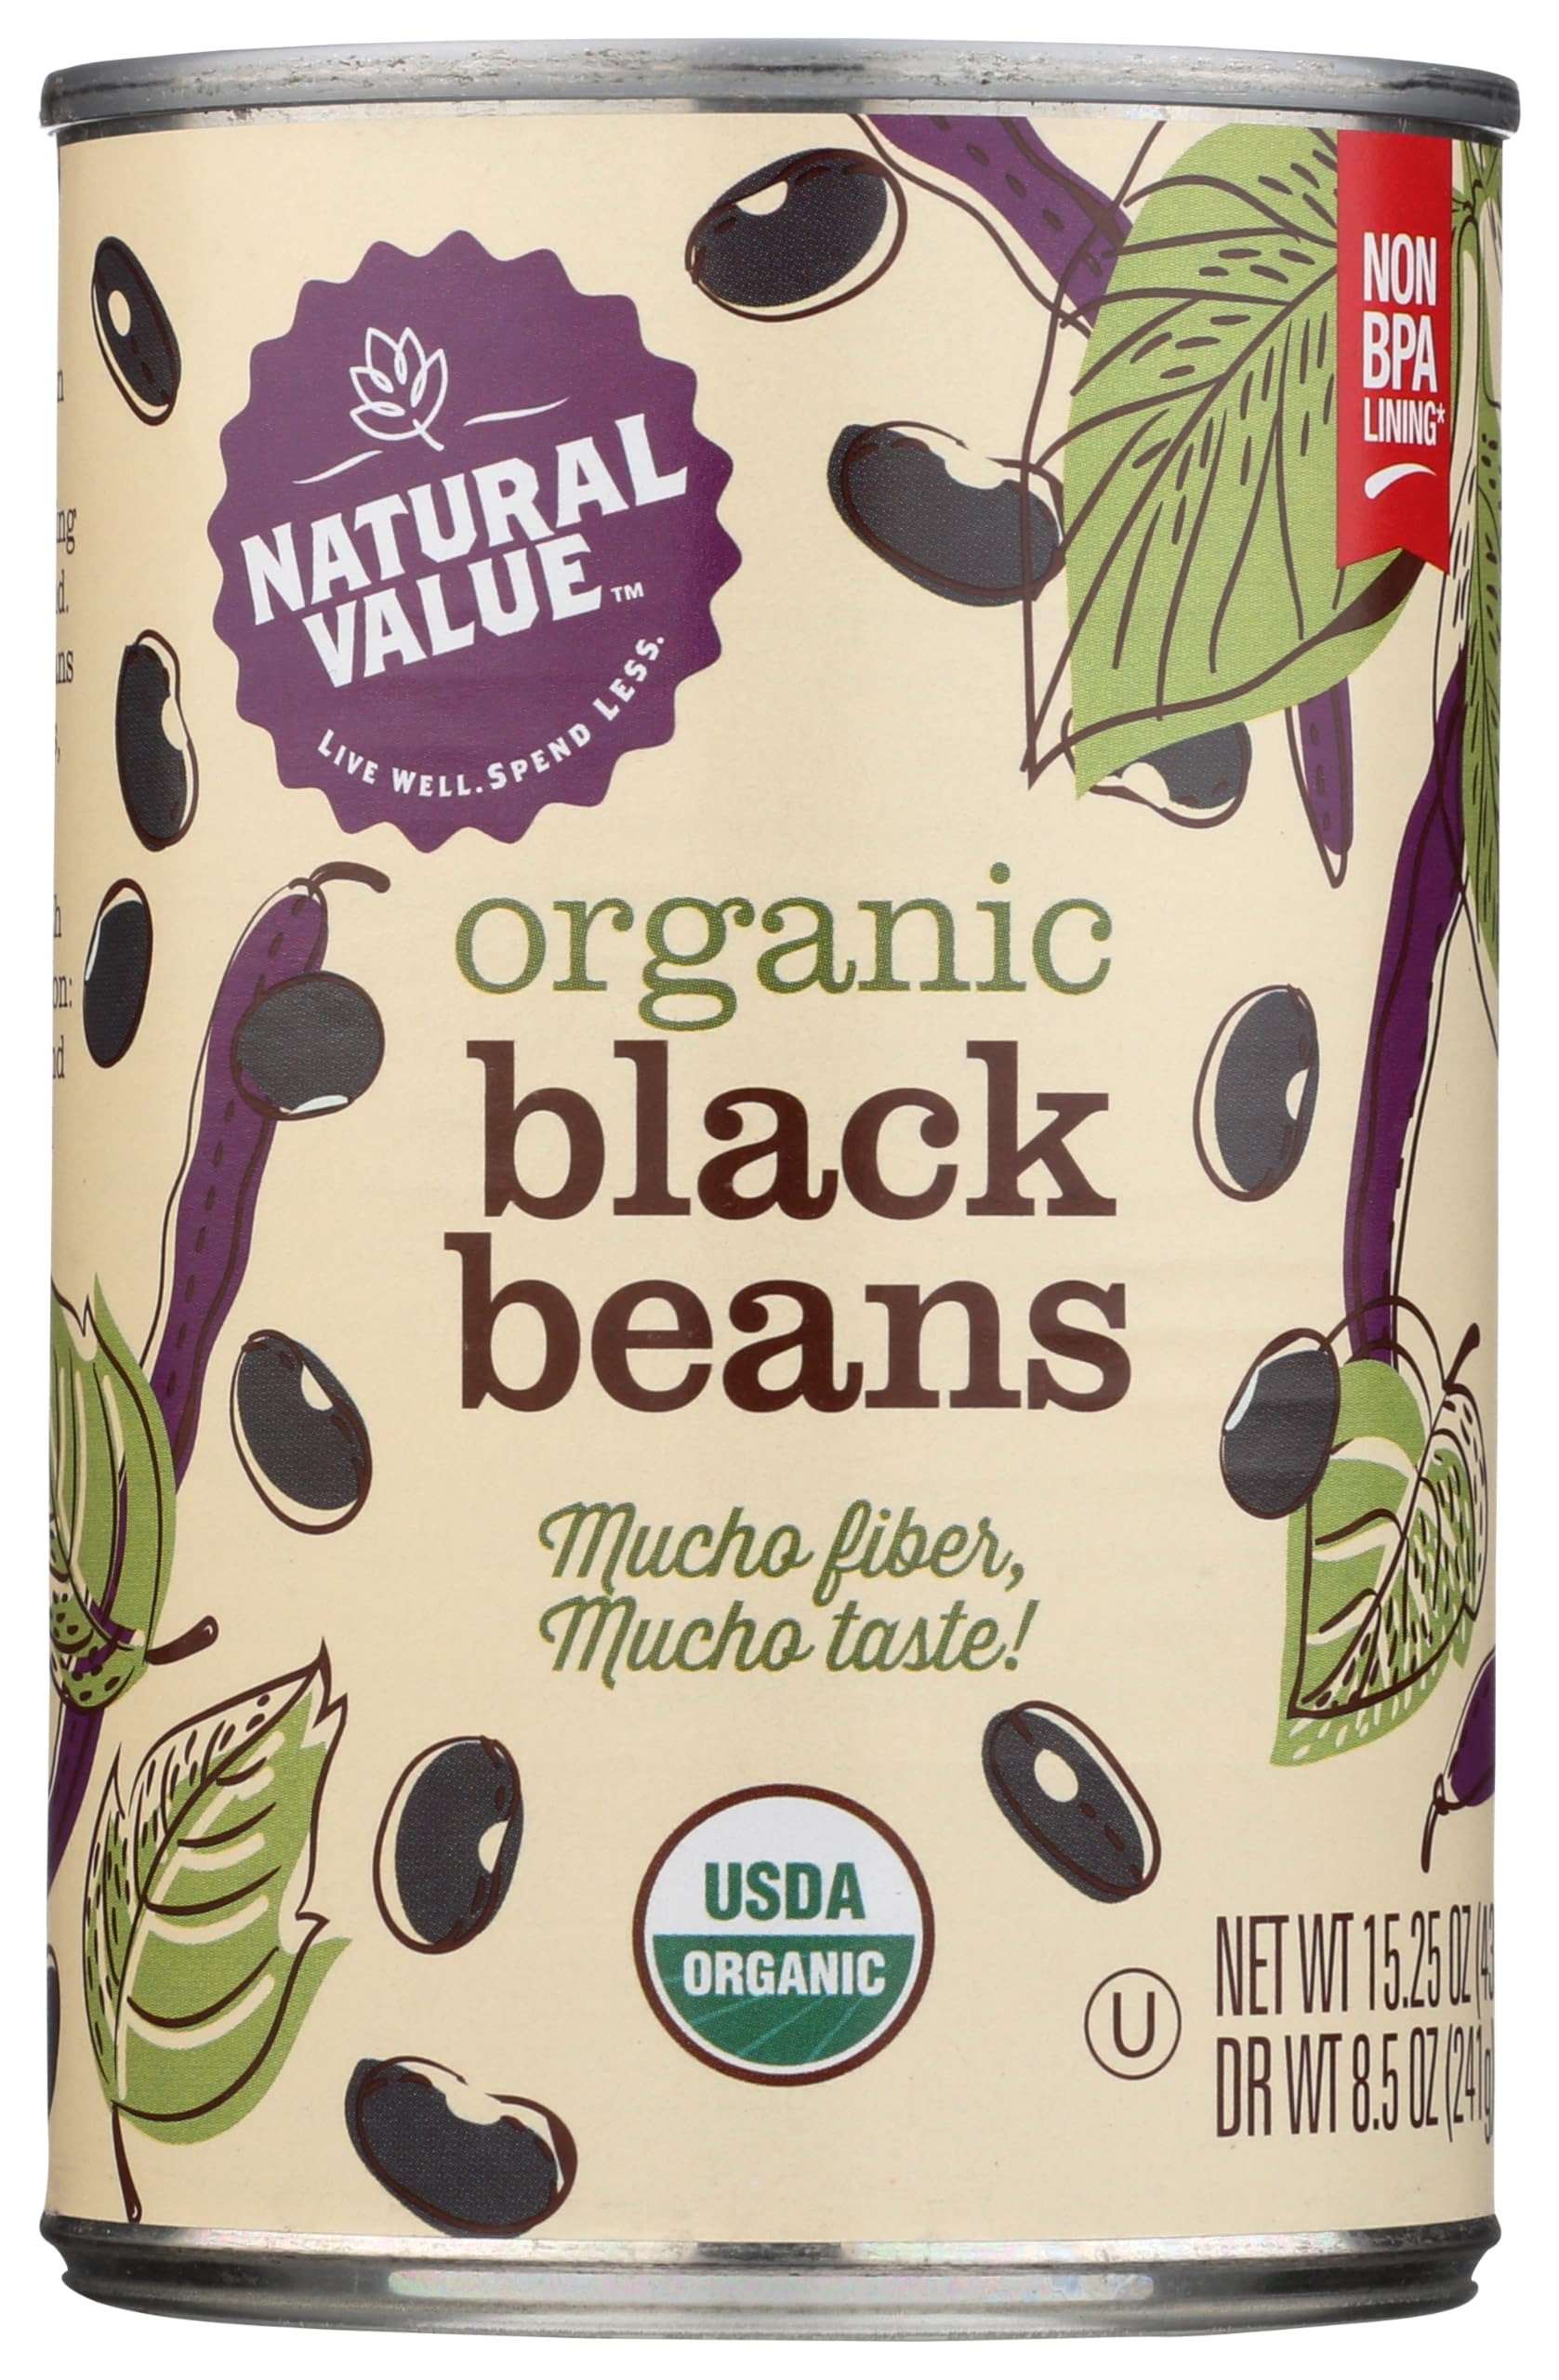
Item Name: NATURAL VALUE Organic Canned Black Beans, 432 GR
Bullet Point 1: Package Quantity: 1
Bullet Point 2: Tastes Great.
Bullet Point 3: Great Gift Idea.
Bullet Point 4: Satisfaction Ensured.
Bullet Point 5: Quality product.
Product Description: Enjoy Natural Value Organic Black Beans. A Delicious Low Fat Source Of Complex Carbohydrate, Fiber, Protein And Minerals. Vegan. Fat Free. Certified Kosher, Vegan, Qai Certified Organic. (Note: Description is informational only. Please refer to ingredients label on product prior to use and address any health questions to your Health Professional prior to use.
Value: 15.24
Unit: Ounce

Price: 24.69